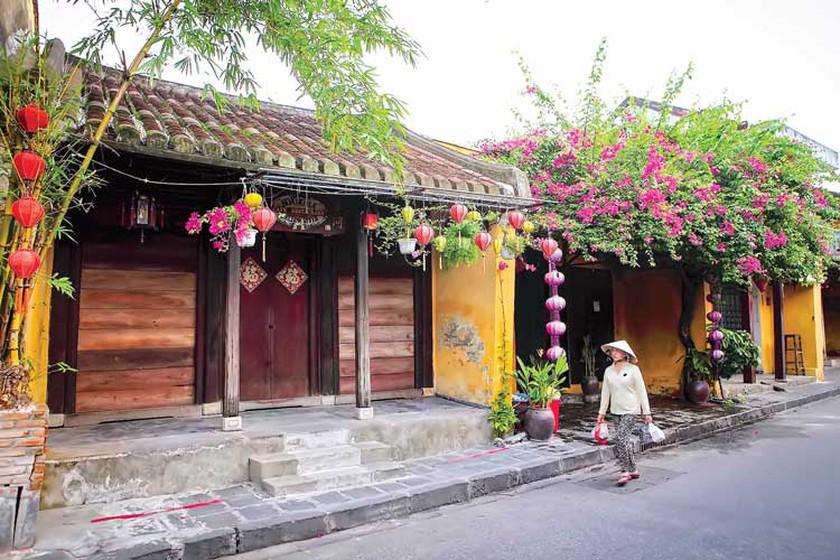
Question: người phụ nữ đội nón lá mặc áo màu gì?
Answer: người phụ nữ đội nón lá mặc áo màu trắng